Battle of Slivnitsa

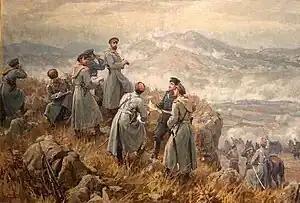
Alexander of Battenberg on the battlefield of Dragoman

The Battle of Slivnitsa was a battle between the Bulgarian army and the Royal Serbian Army on 17–19 November 1885, in the Serbo-Bulgarian War. The Bulgarian victory solidified the unification between the Principality of Bulgaria and Eastern Rumelia.